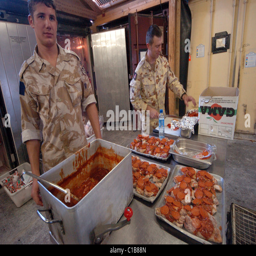
an army marches on its stomach and to keep up moral and it is important that the food is good